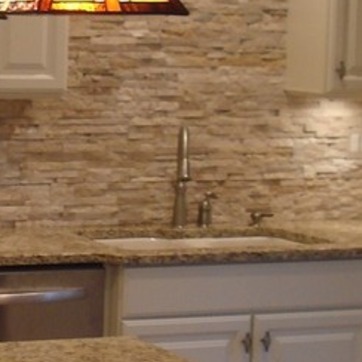
Material: metal